Walkaway (Doctorow novel)

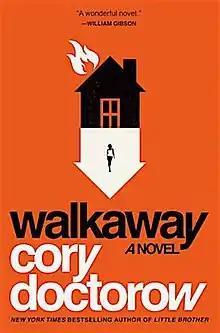

Walkaway is a 2017 science fiction novel by Canadian writer Cory Doctorow, published by Head of Zeus and Tor Books.